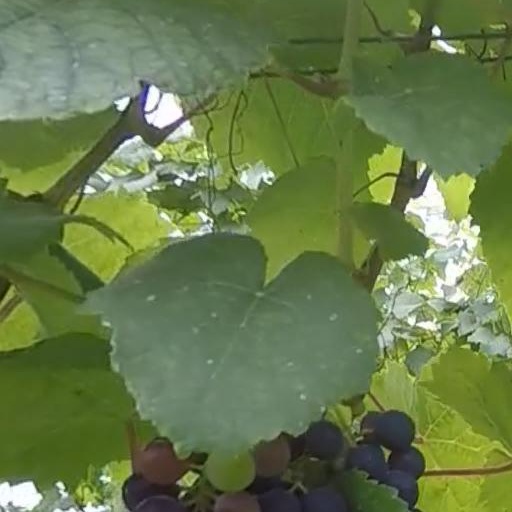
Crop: grape